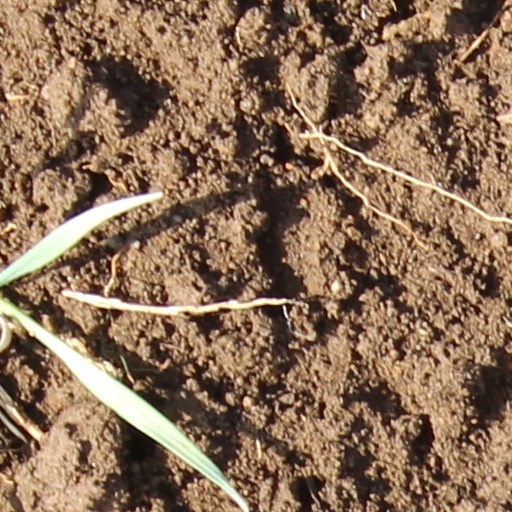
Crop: wheat